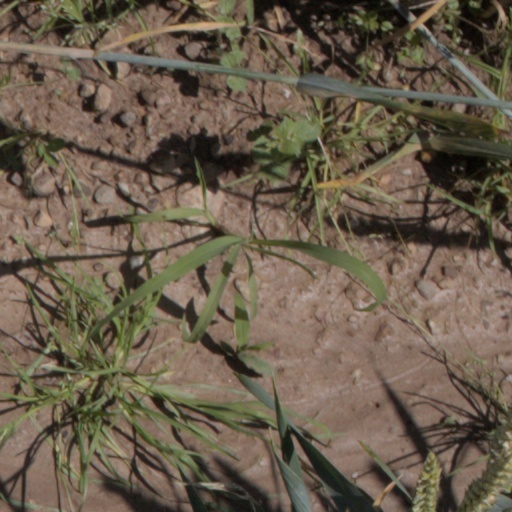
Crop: wheat